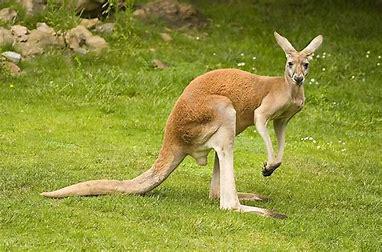
Brand: KangaROOS
Model: 100